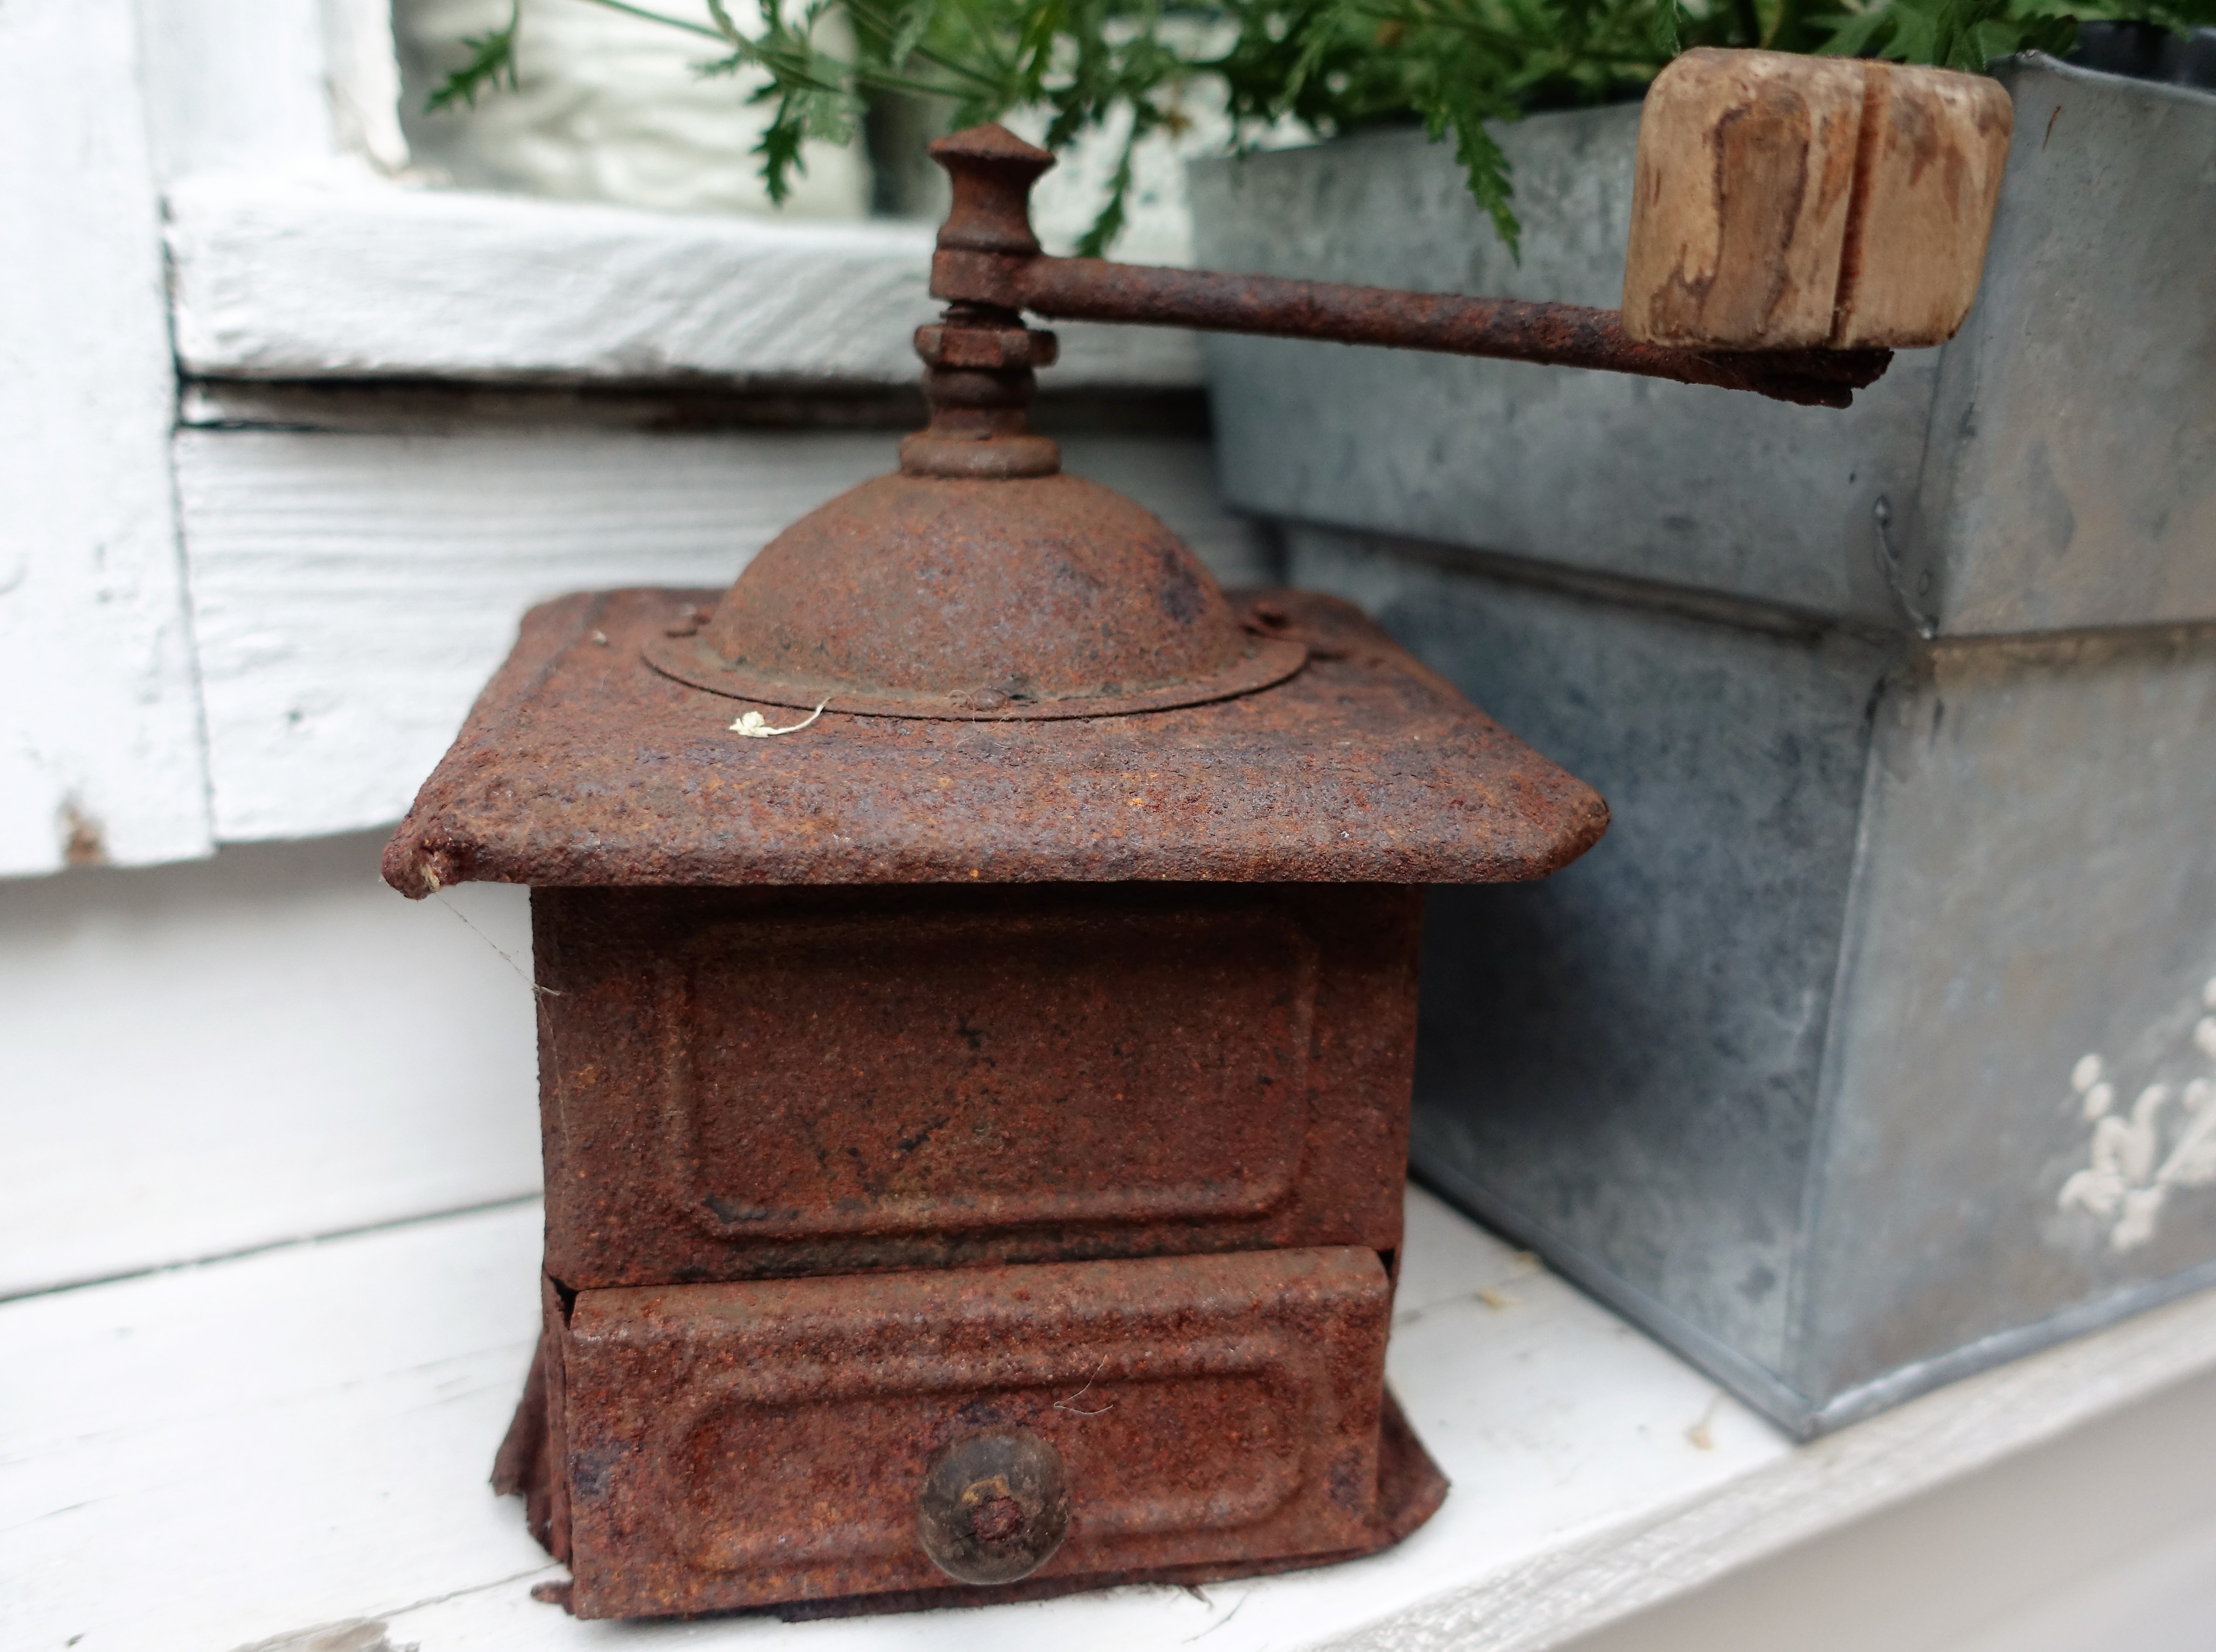
table, wood, vintage, old, lighting, coffee grinder, germany, iron, man made object